GPE Palmtop Environment

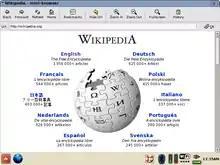
Wikipedia viewed with the GPE Mini-Browser

Though it may not be as highly supported as the distributions listed above, GPE is also available through package management utilities in the following distributions: